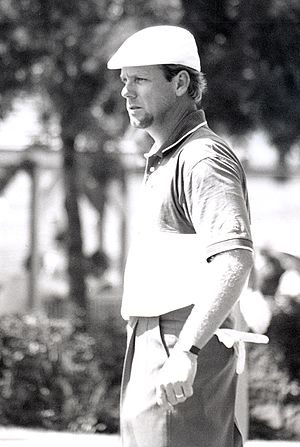
Payne Stewart
William Payne Stewart var en amerikansk golfspiller, der igennem sin karriere vandt 11 sejre på PGA Touren. Desuden vandt han tre Major-turneringer, US PGA Championship i 1989 og US Open i 1991 og 1999.